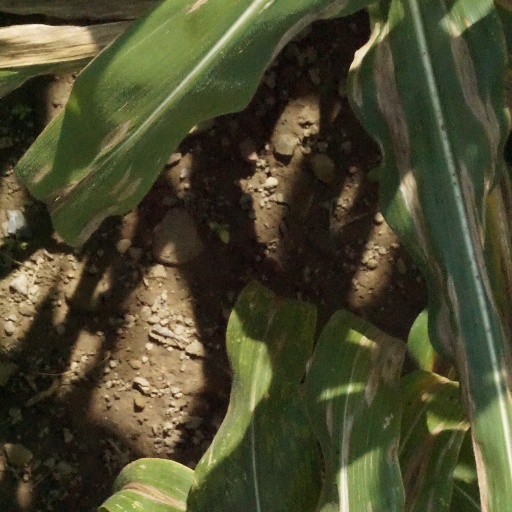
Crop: maize; corn